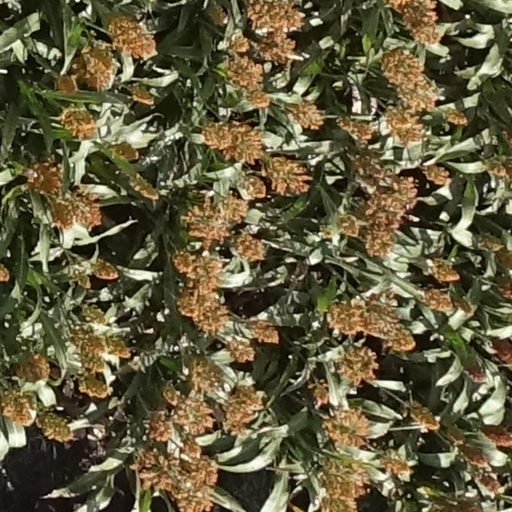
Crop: sorghum